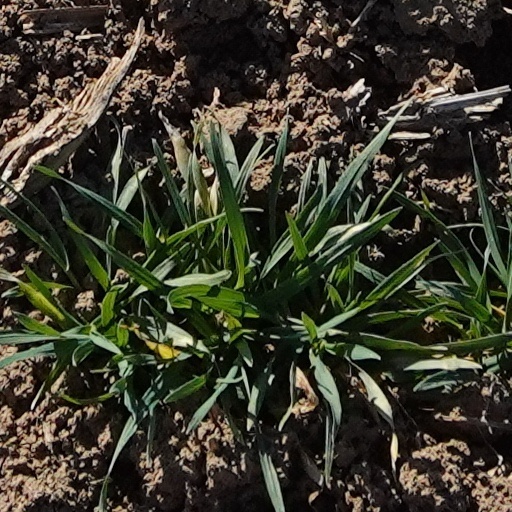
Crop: wheat